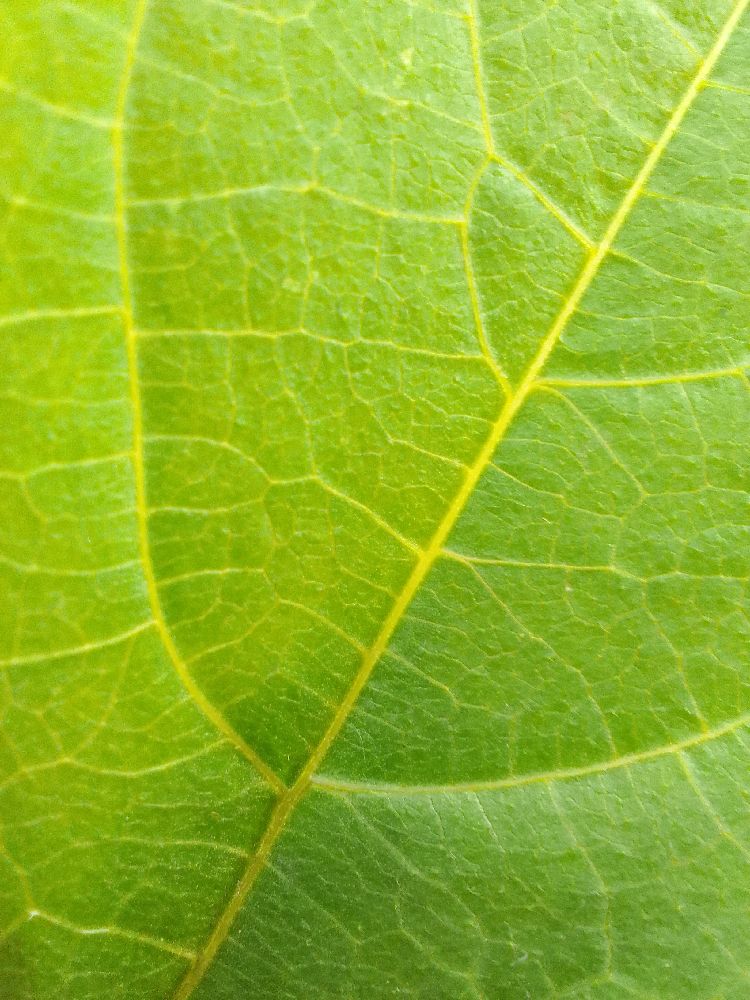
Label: healthy